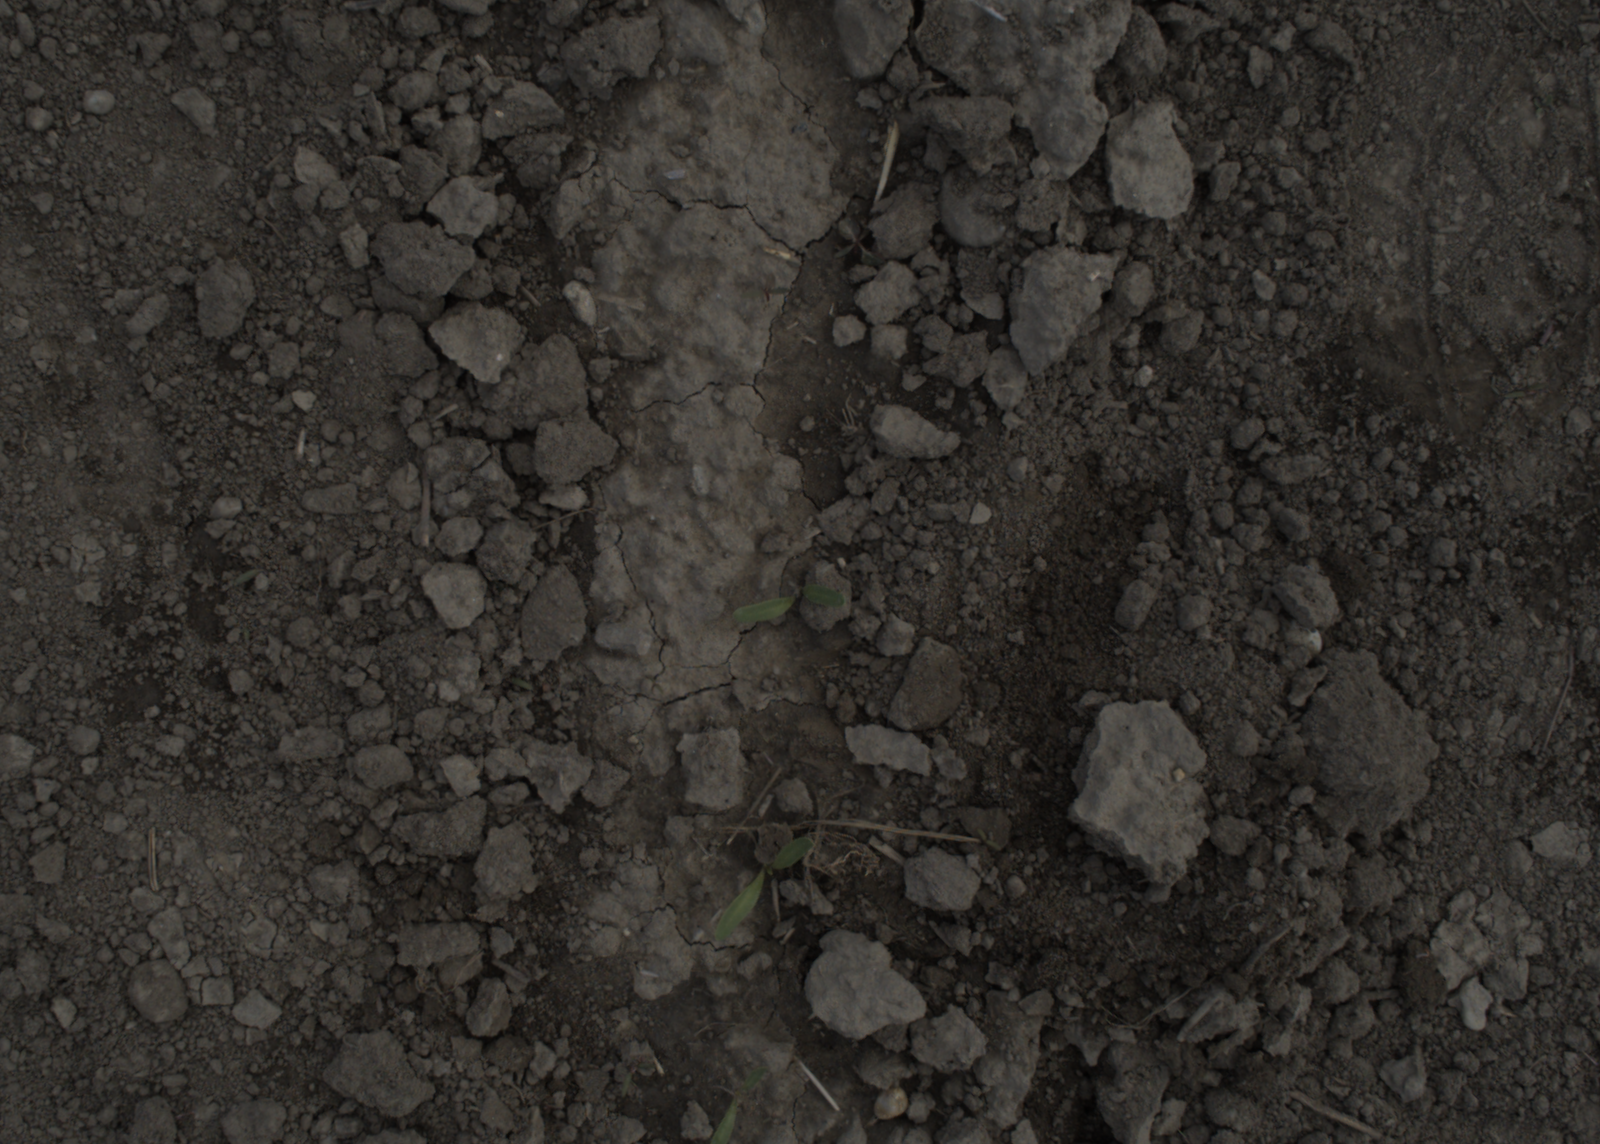
Capture date: 28.05.2021 10:11:26
Weather: mixed
Wind: medium
Seeding date: 27.04.2021
Plant canopy height (mm): 1018